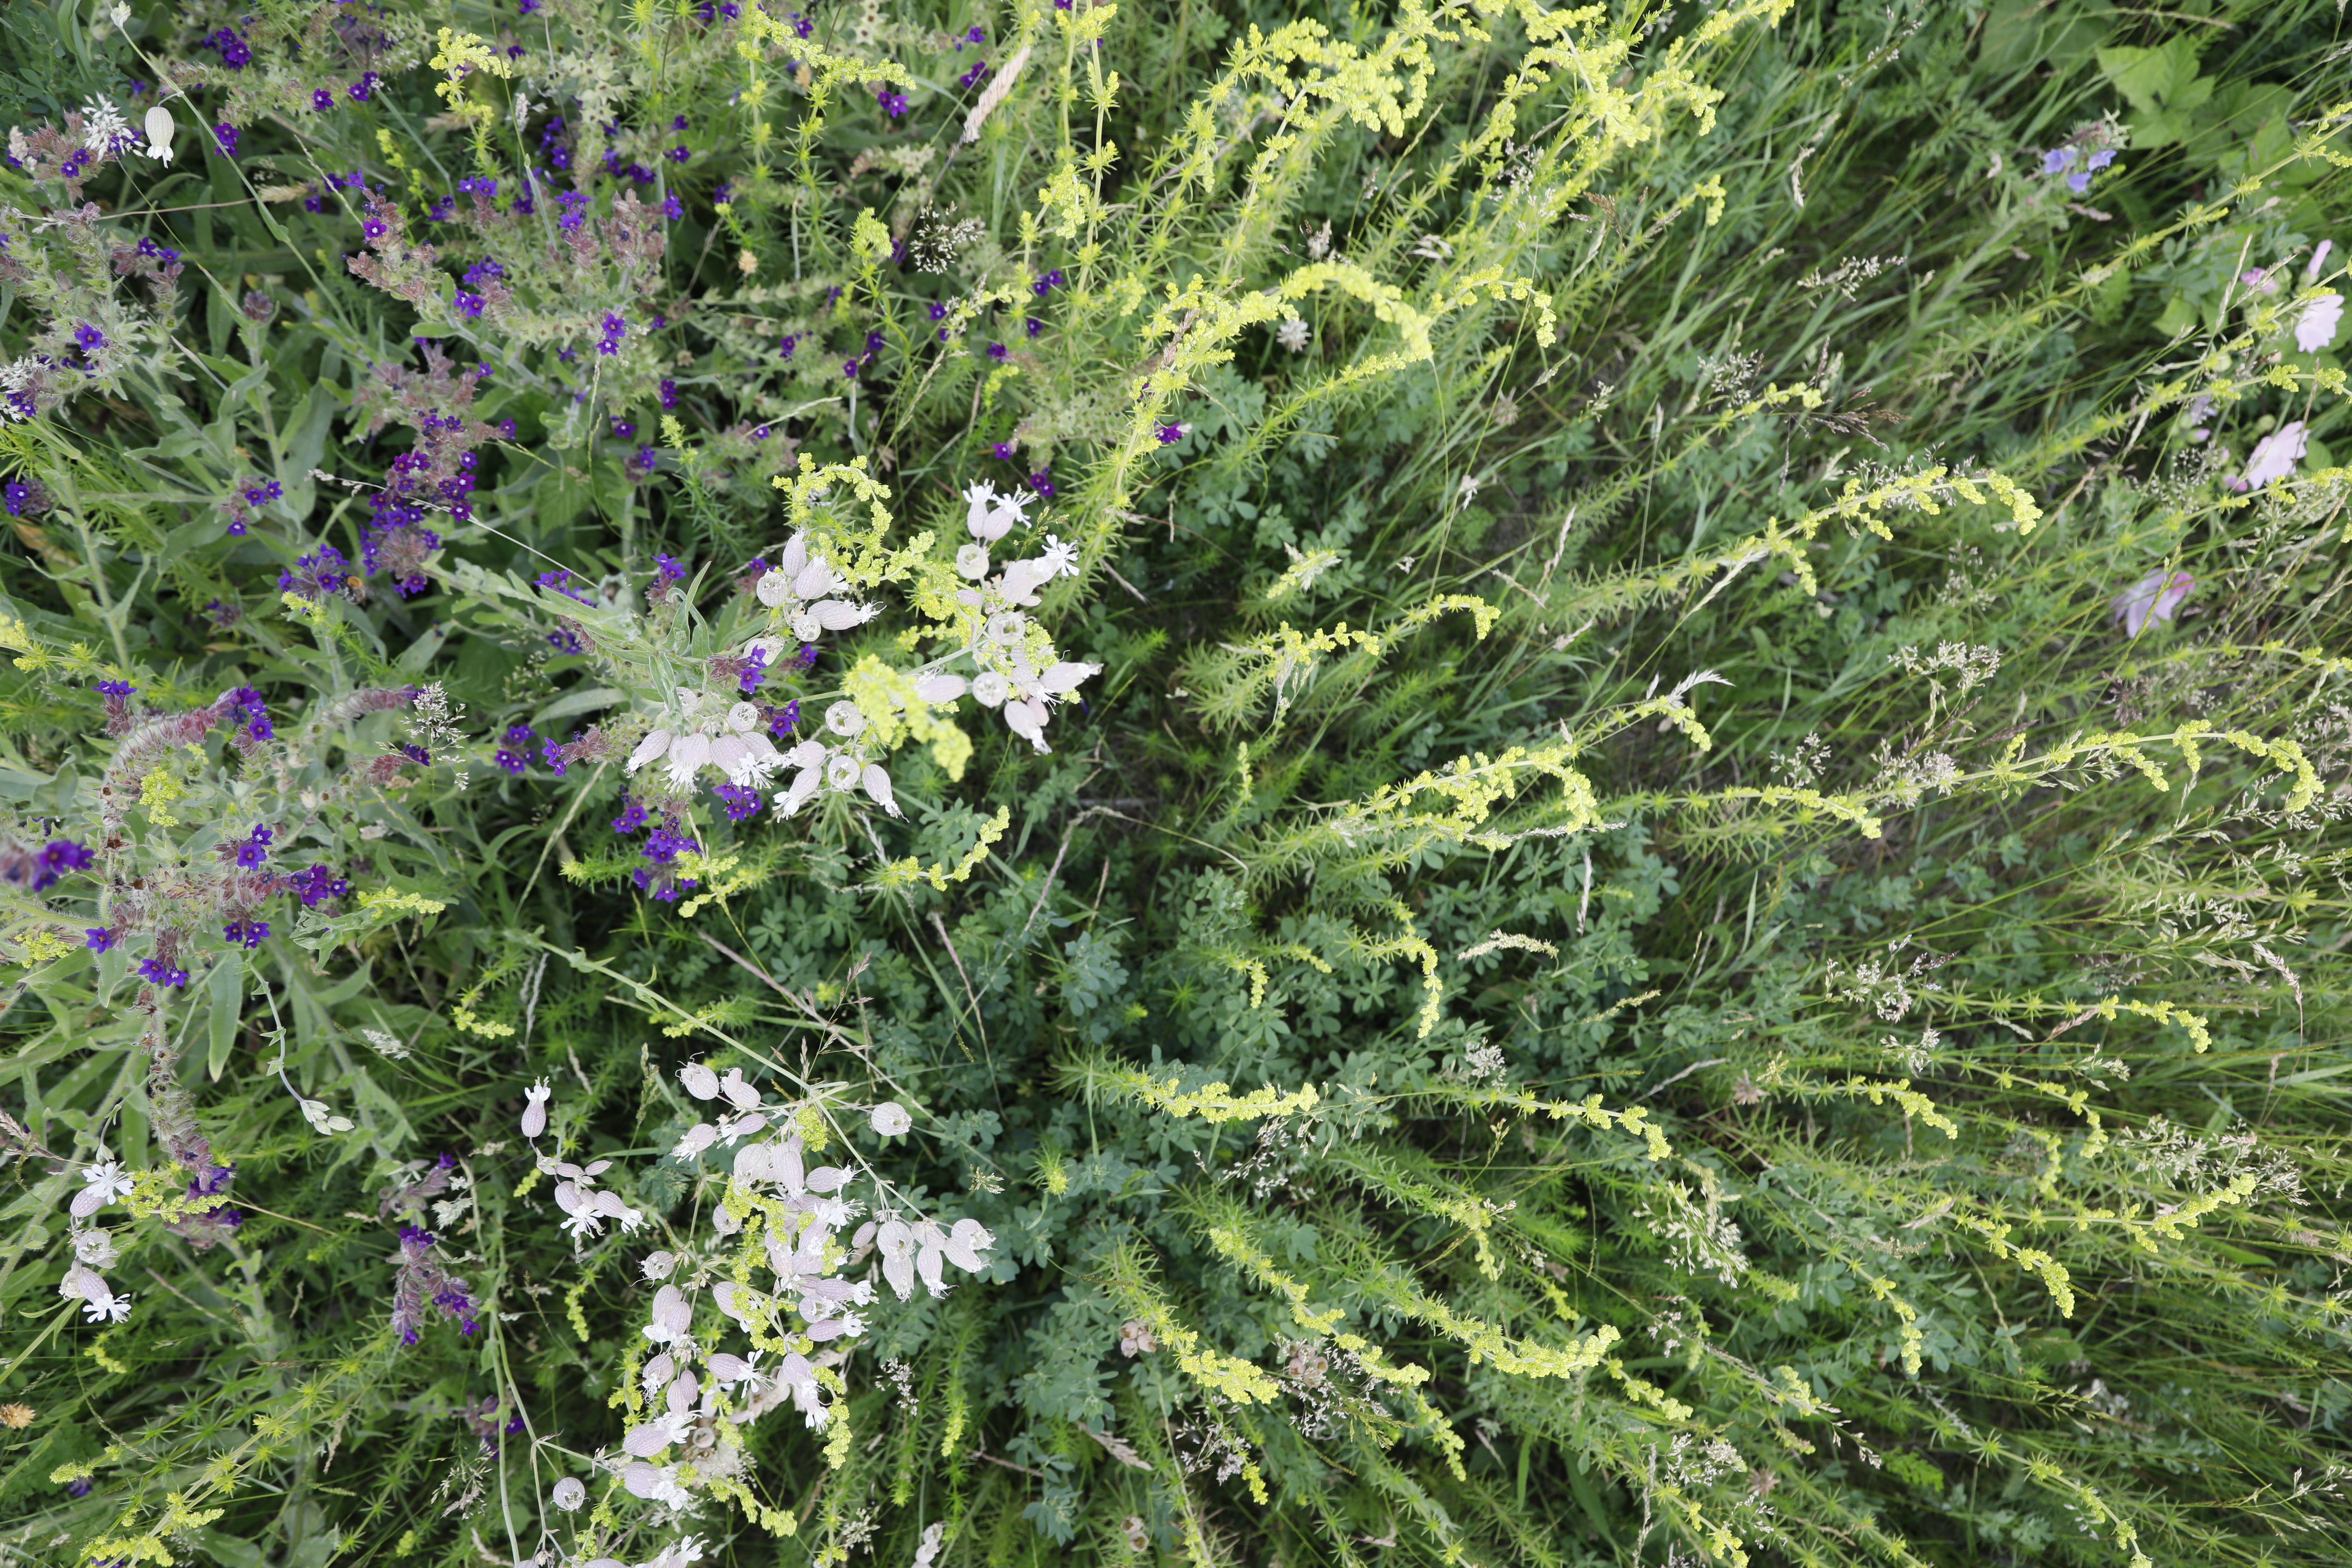
Plant species: Silene vulgaris, Anchusa officinalis